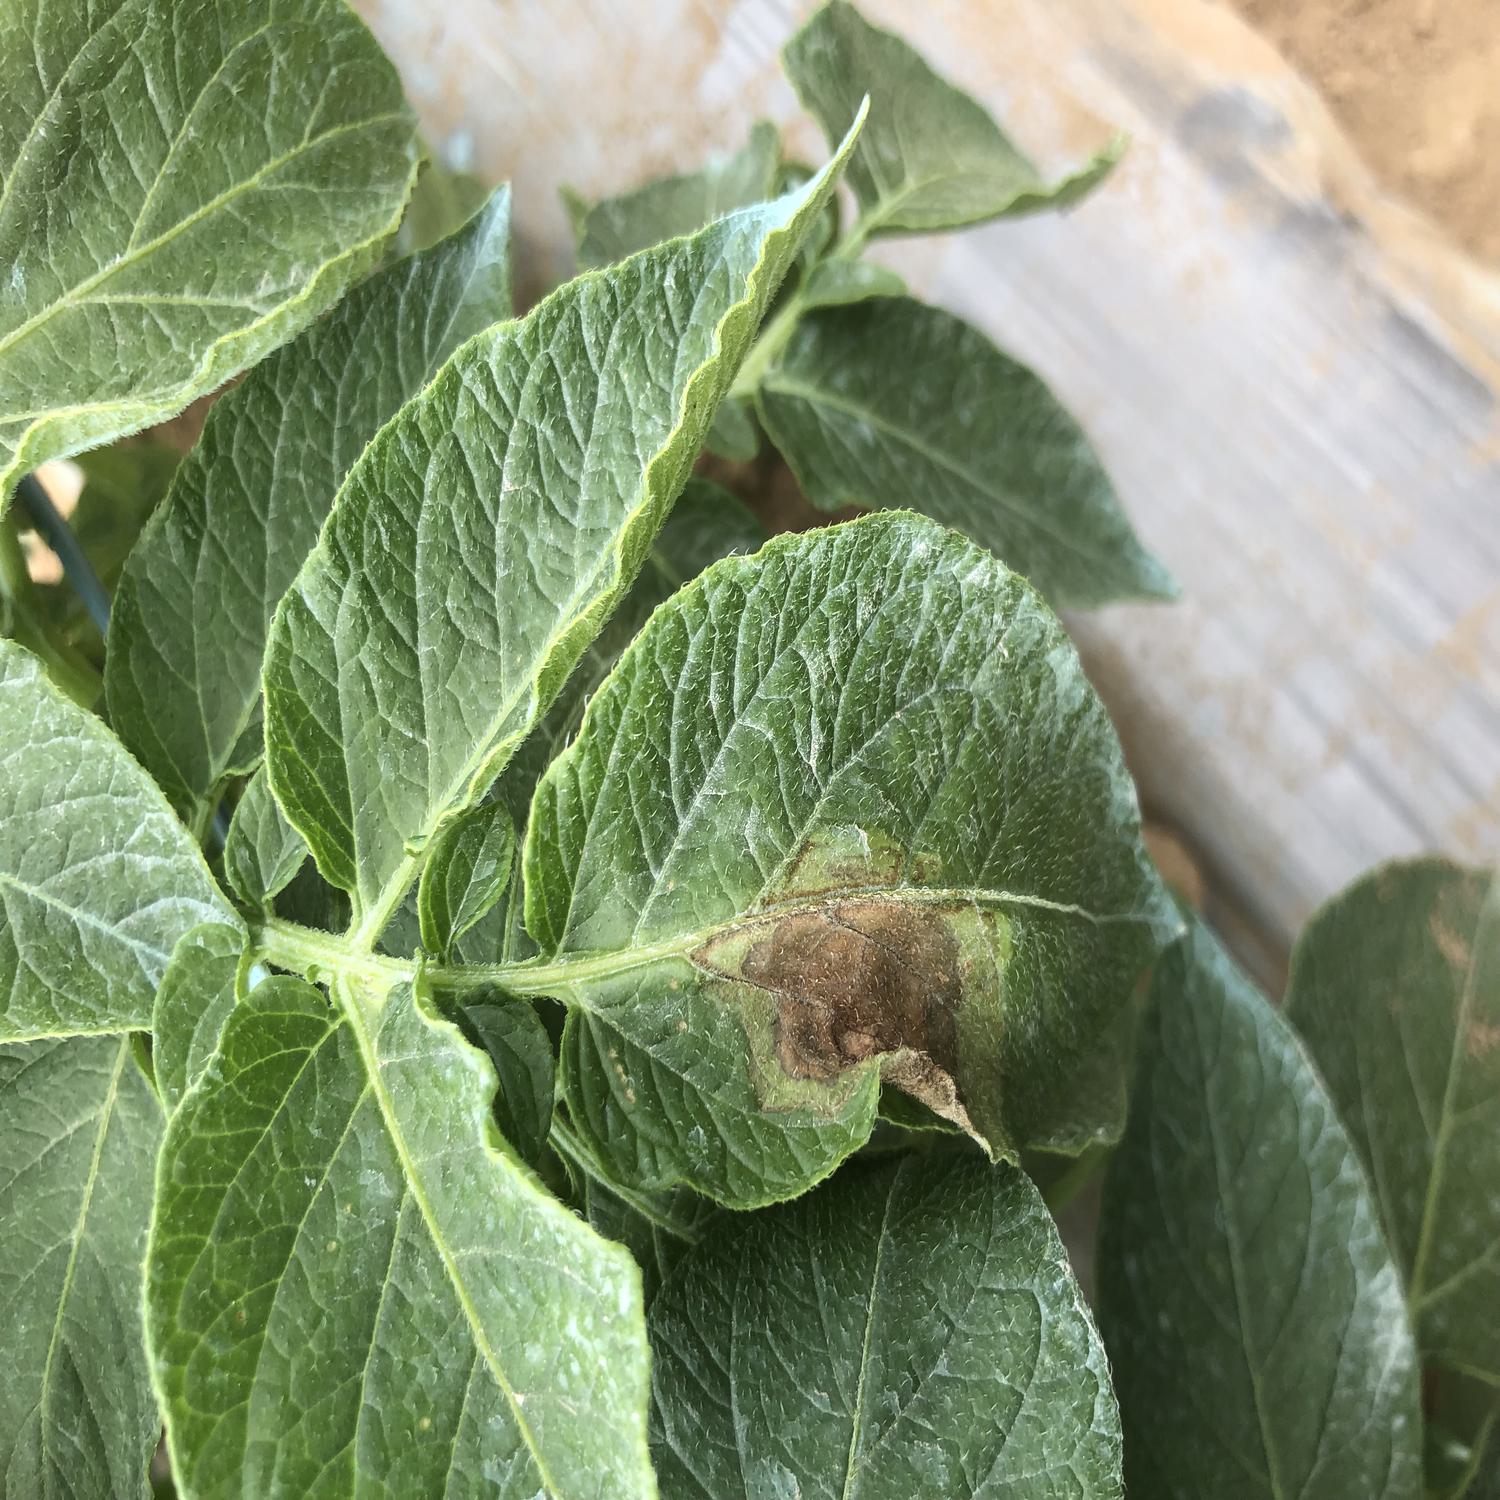
Label: Phytopthora